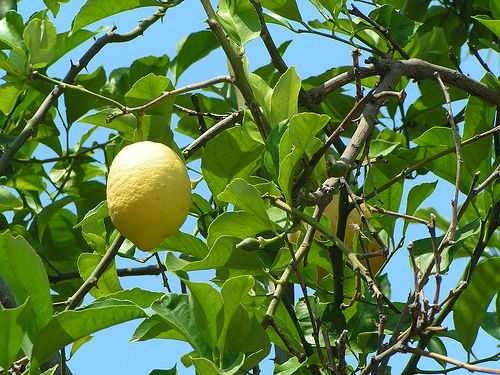
Label: Lemon